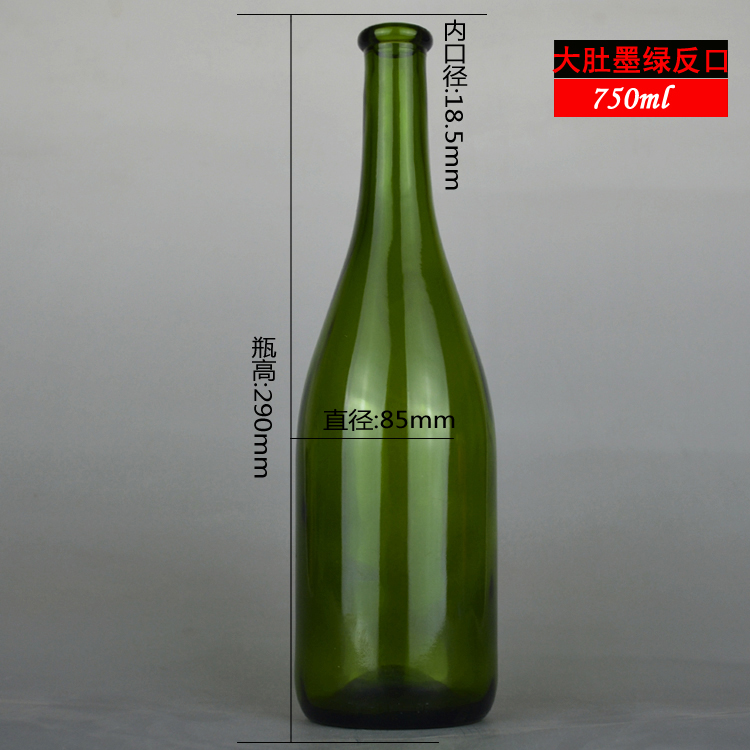
Waste category: glass